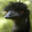
Label: bird